Deir Yassin massacre

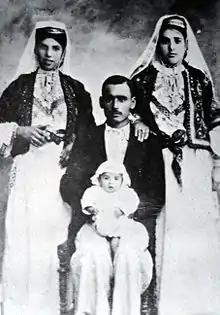
A family from Deir Yassin, 1927

Most of the Jewish forces that attacked Deir Yassin belonged to two extremist, underground, militias, the Irgun (Etzel, abbreviated IZL) (National Military Organization), led by Menachem Begin, and the Lehi (Fighters for the Freedom of Israel, abbreviated LHI), also known as the Stern Gang, both aligned with the right-wing Revisionist Zionist movement.